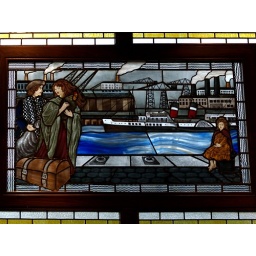
stained glass window depicting the Waverley in the Lismore Bar, Glasgow